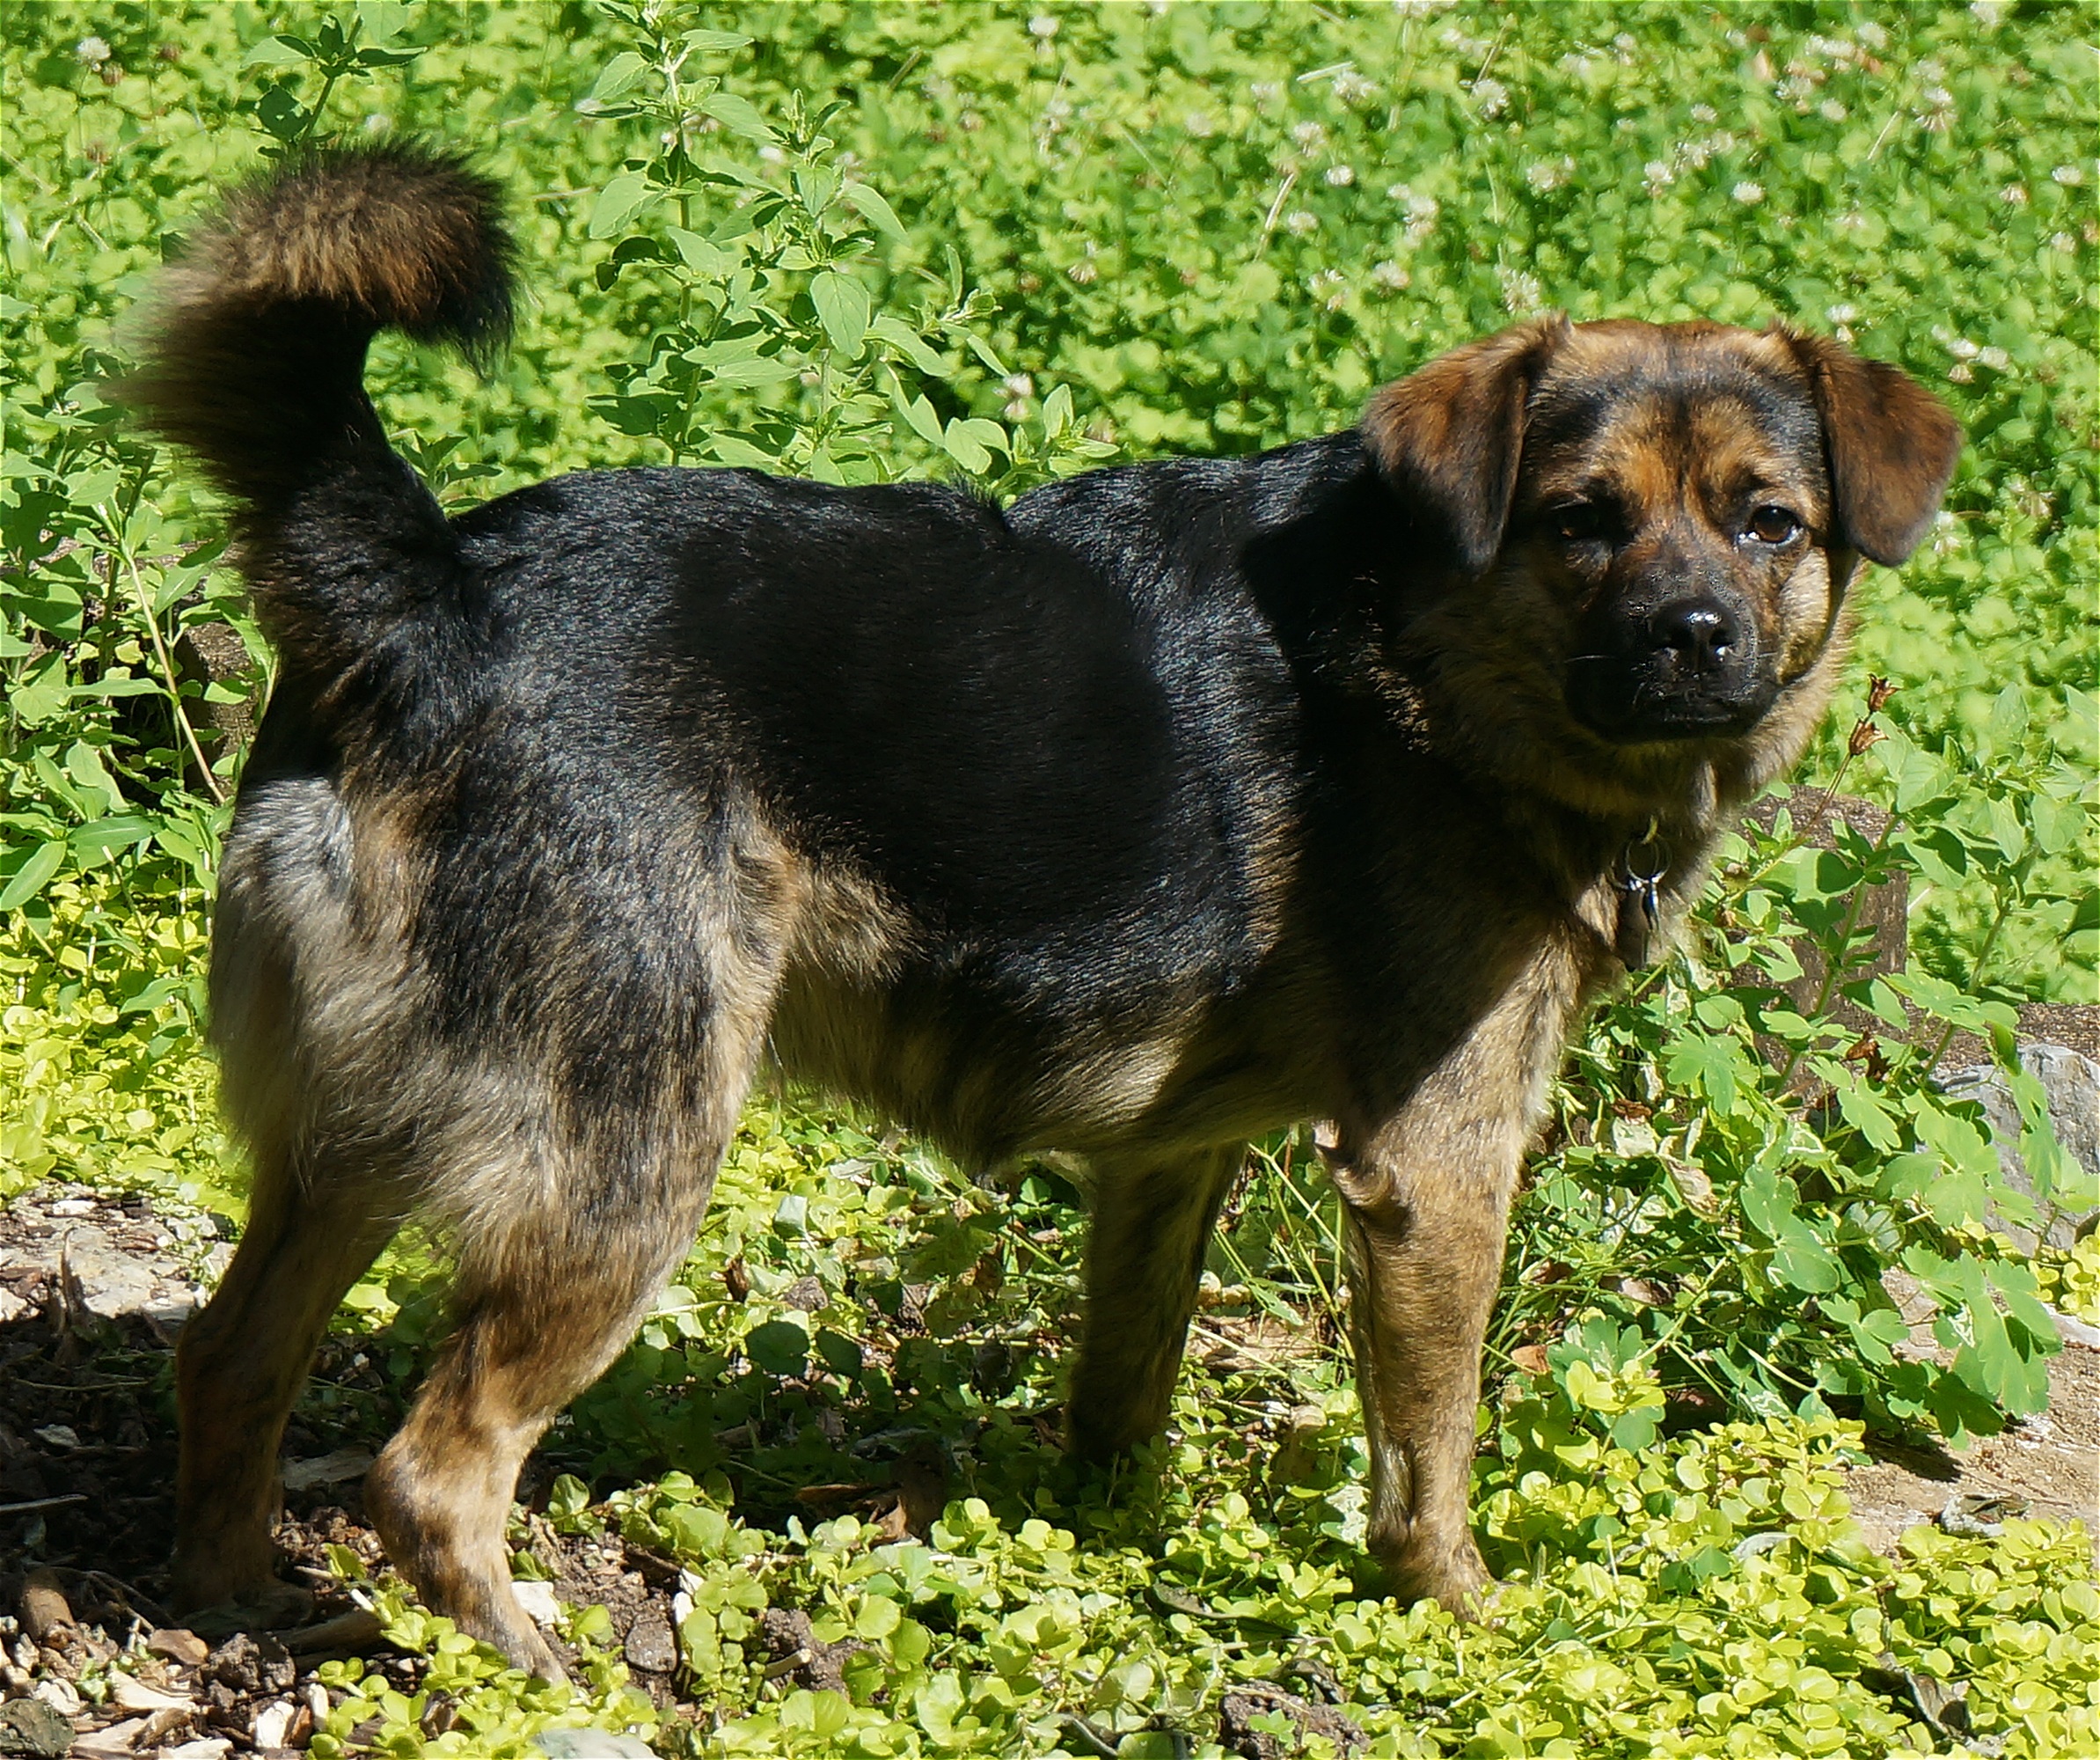
nature, meadow, puppy, dog, animal, cute, canine, standing, pet, spring, mammal, garden, vertebrate, dog breed, jake, rescue dog, dog like mammal, carnivoran, dog breed group, dog crossbreeds, german shepherd dog, border terrier